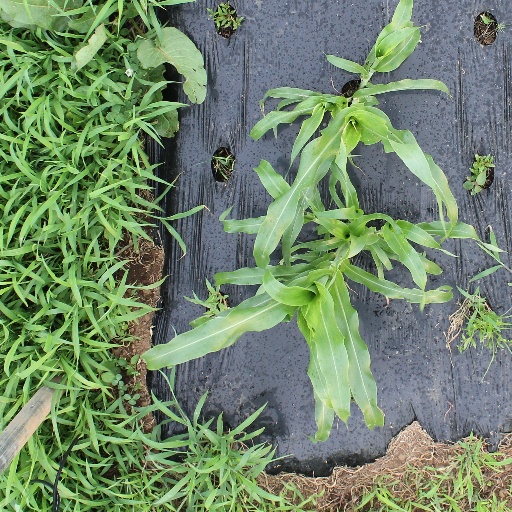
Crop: sorghum